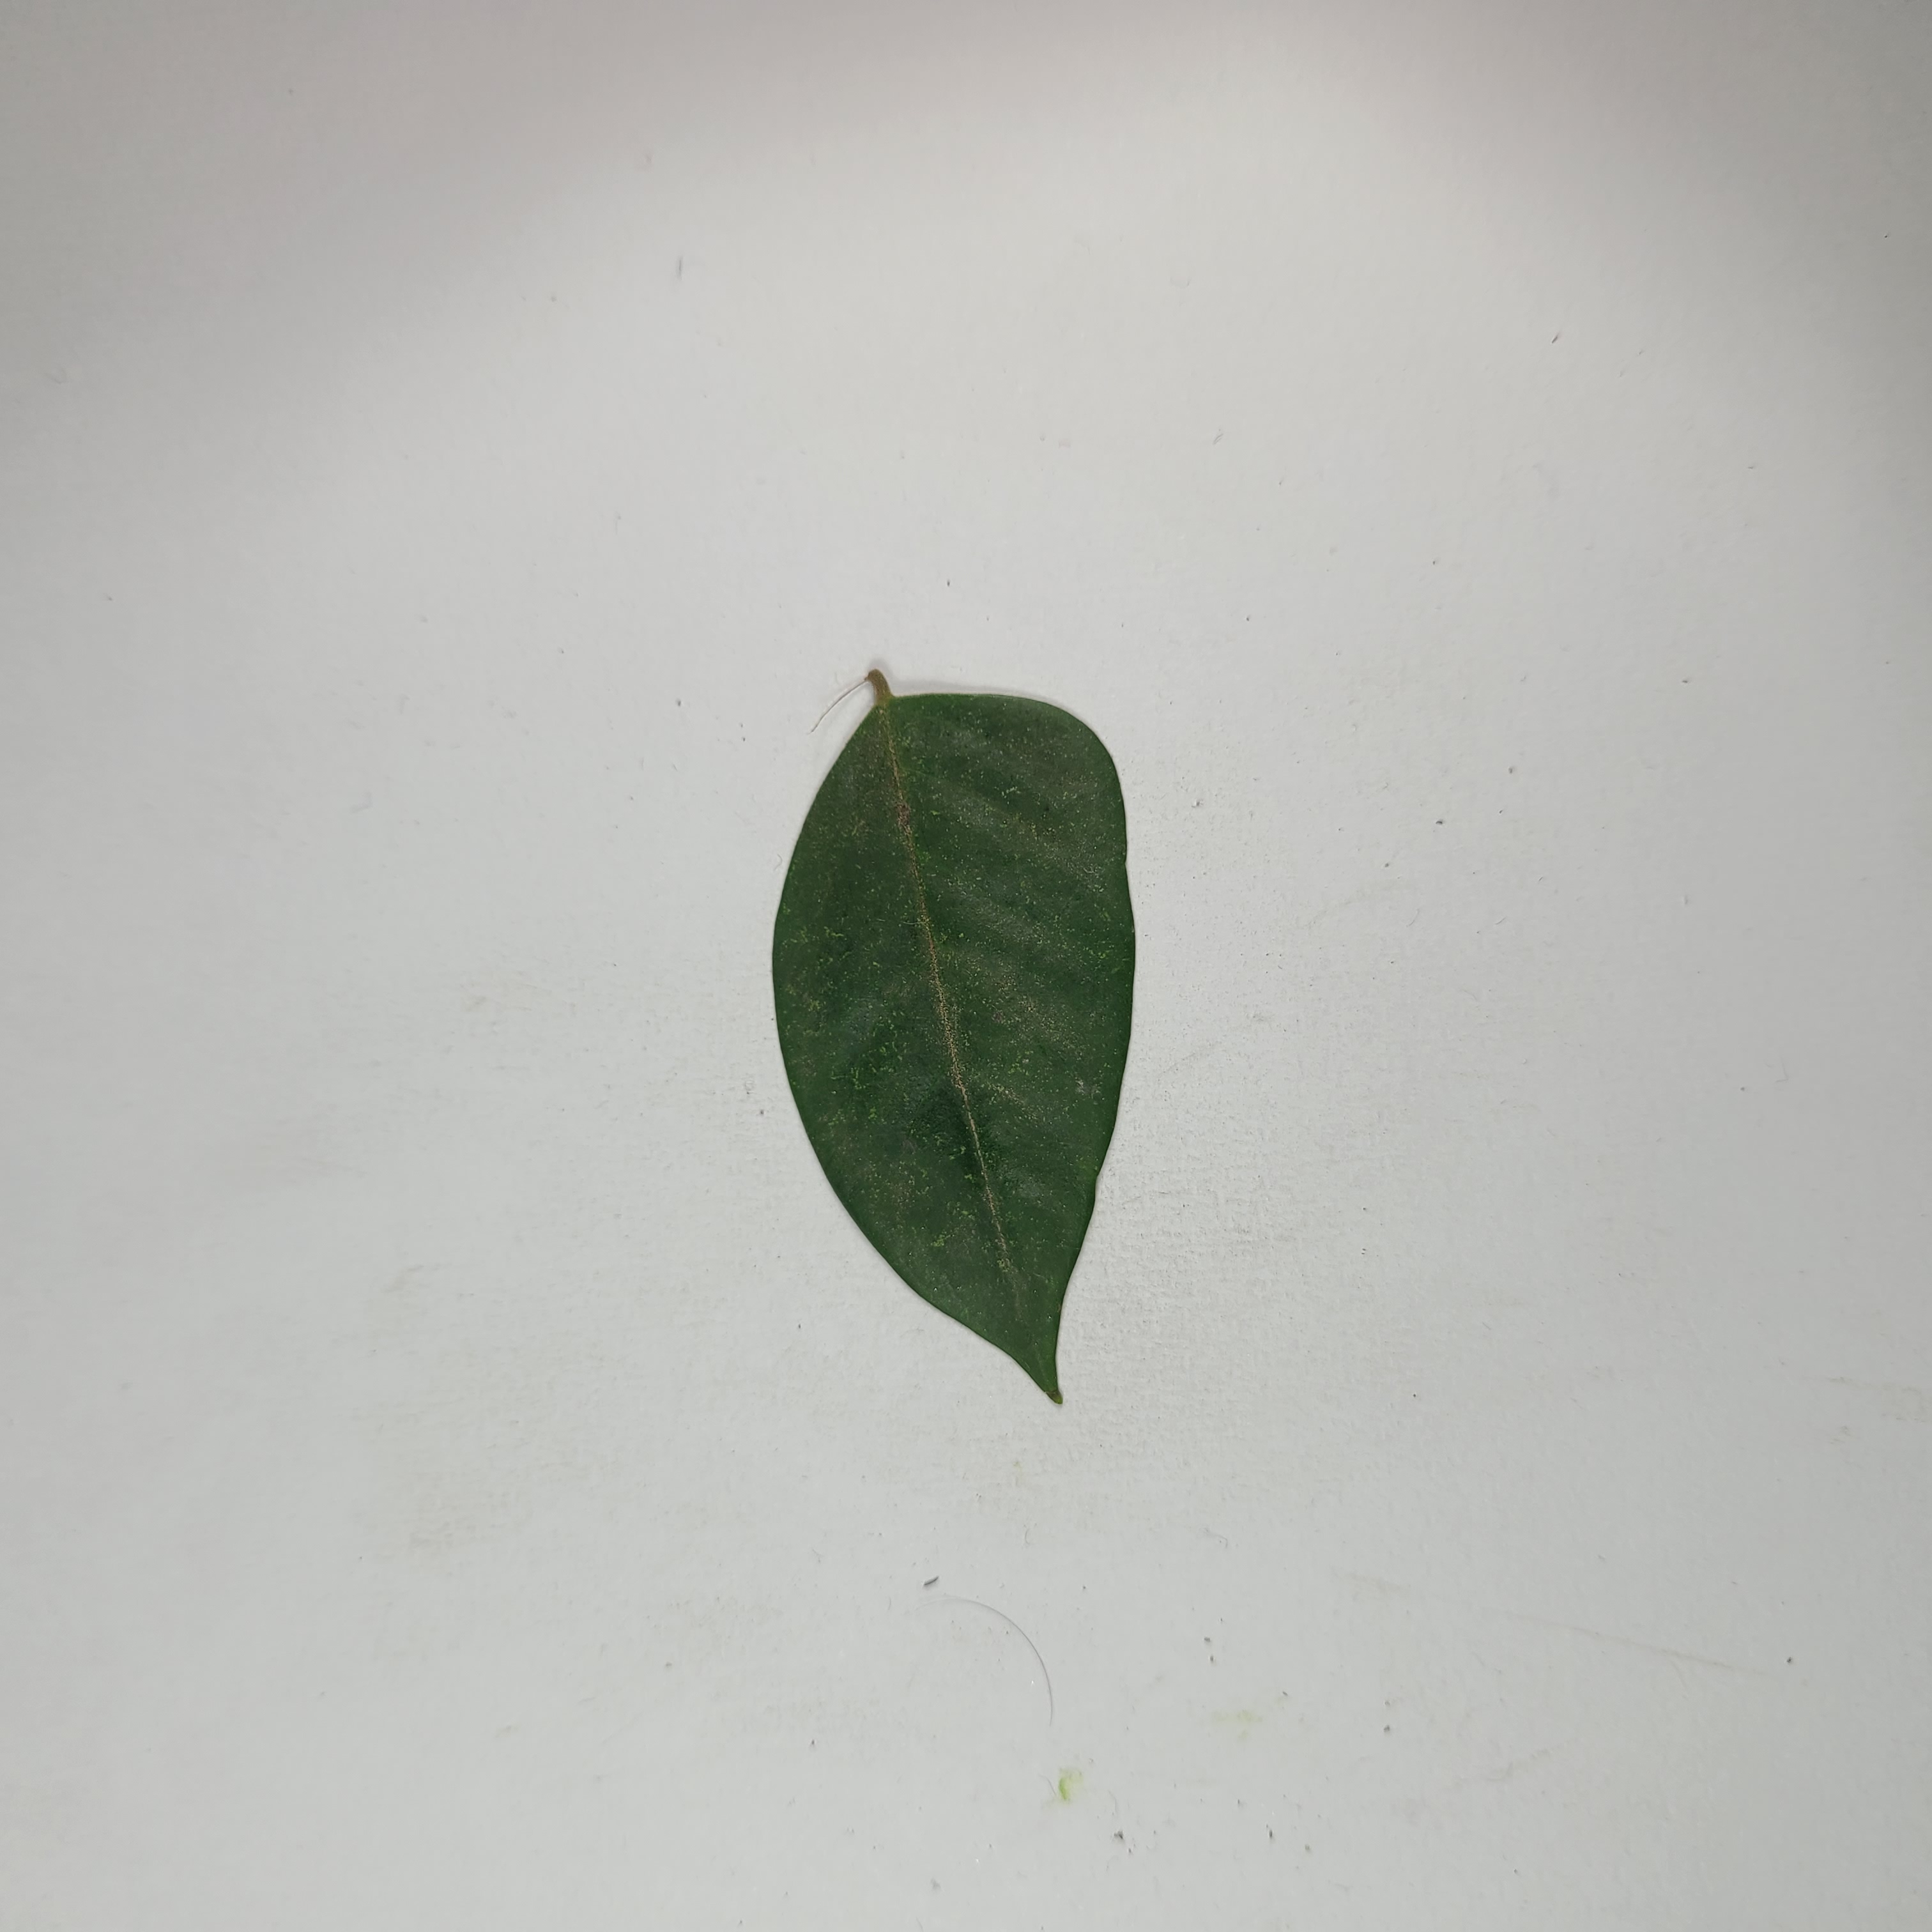
Label: Healthy Leaves